State-owned enterprises of Germany

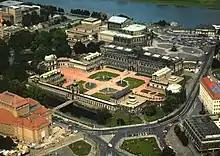
Zwinger is managed by the State Palaces, Castles and Gardens of Saxony

After the 2008 financial crisis, Germany's stock of gross financial assets increased significantly, turning it into the second largest stock among OECD countries after the US. Yet research has shown that the more that the government owns of an enterprise, the more extreme the level of tax avoidance.